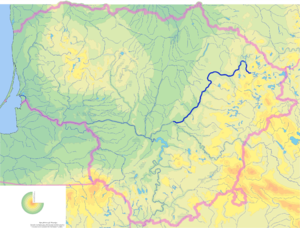
La Šventoji est une rivière de Lituanie dans le bassin du Niémen. Elle se jette dans la Néris à Jonava.